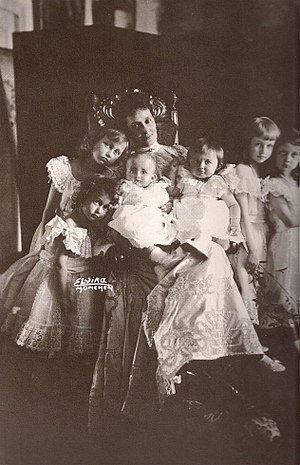
Charlotte af Luxembourg / Fødsel og familie
Arvestorhertuginde Maria Anna med sine døtre i 1903.
Charlotte var storhertuginde af Luxembourg fra 1919 til 1964.